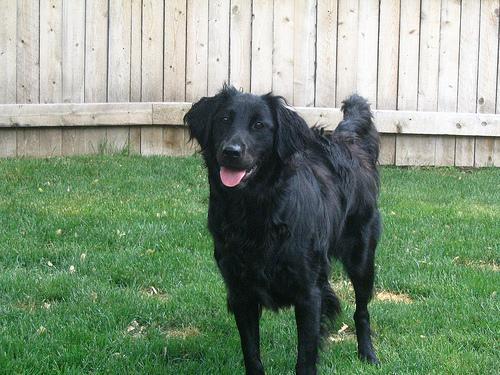
flat-coated_retriever